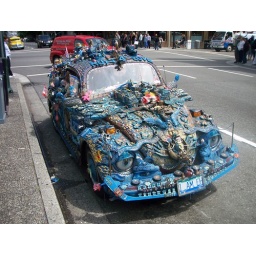
This car came complete with a built in water fountain in the back seat. Seriously.